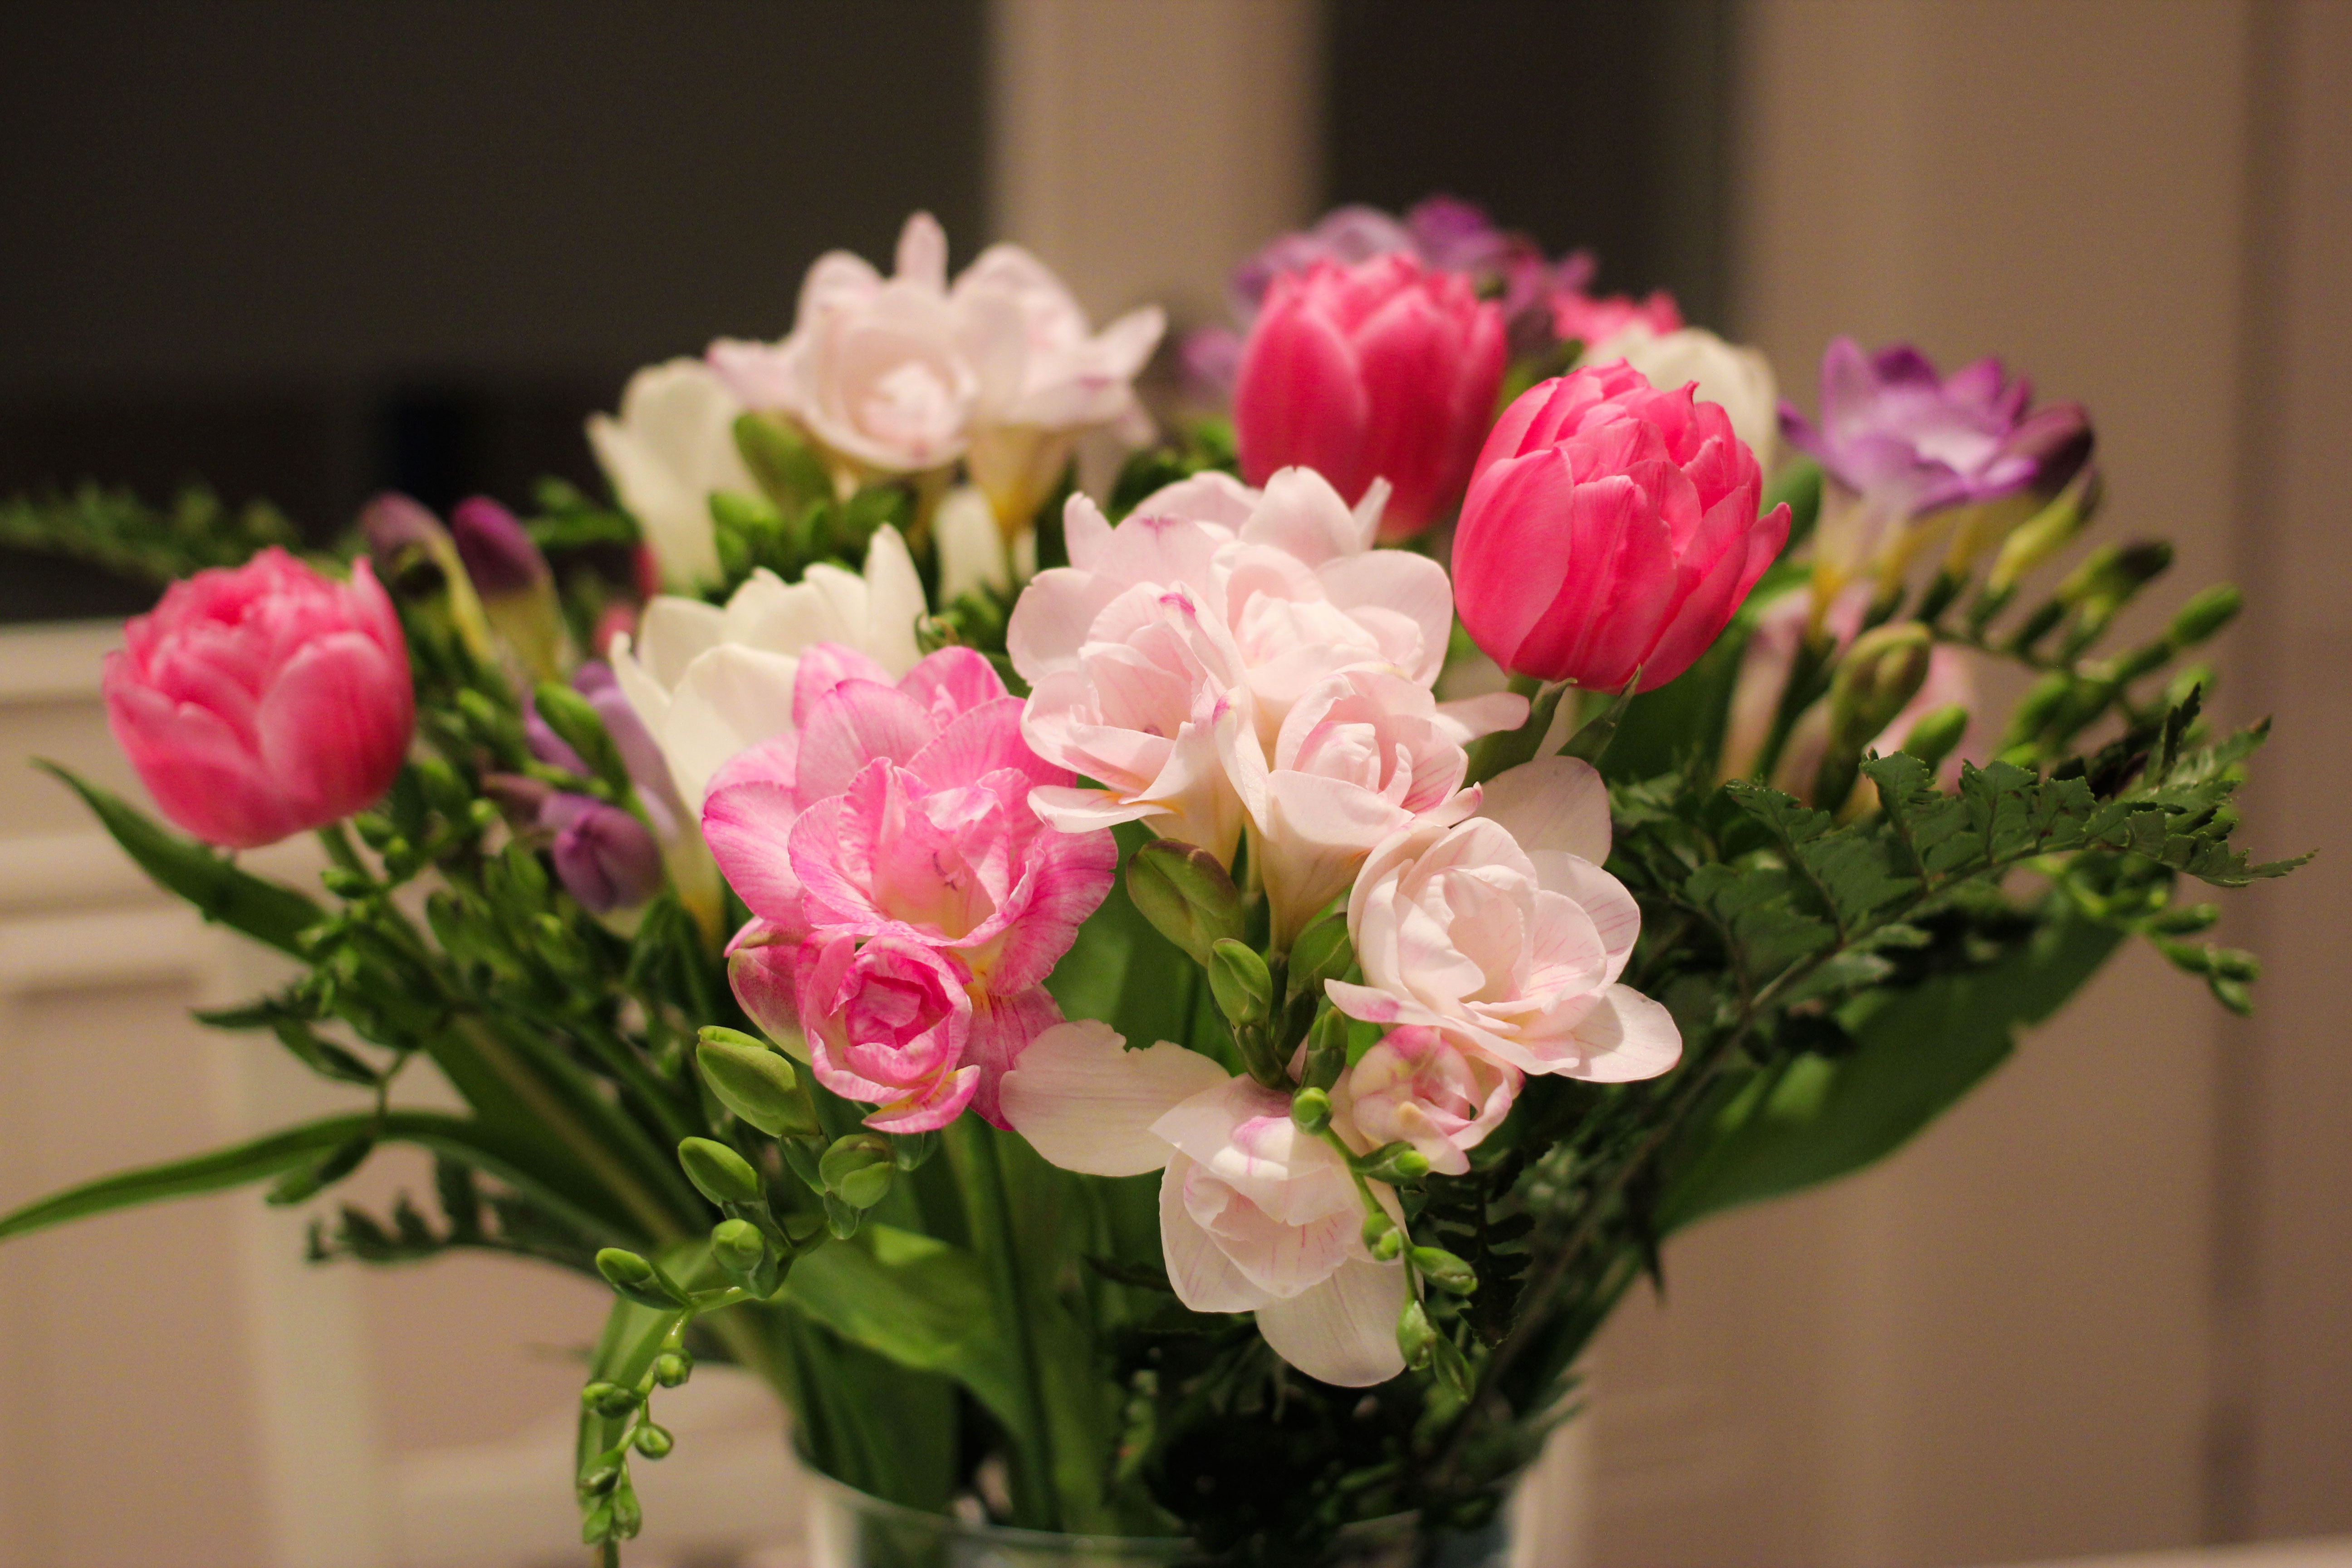
nature, plant, white, flower, purple, petal, love, bouquet, rose, spring, color, romantic, colorful, pink, thank you, flowers, violet, tulips, bouquet of flowers, floristry, birthday bouquet, spring flowers, peony, flowering plant, garden roses, flower bouquet, cut flowers, floral design, centrepiece, freesia, artificial flower, land plant, flower arranging